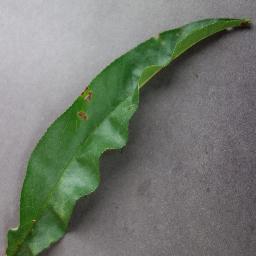
Label: Peach___Bacterial_spot